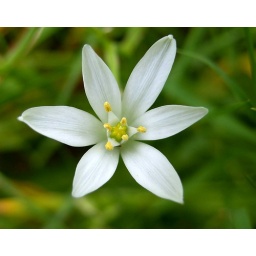
Little white flower that grows in my garden